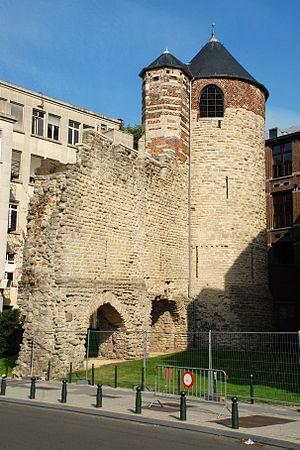
Belgique - Bruxelles - Tour Anneessens
La tour Anneessens est un des vestiges les mieux conservés de la première enceinte de Bruxelles construite au début du XIIIᵉ siècle : elle est située le long du boulevard de l'Empereur, face au siège du PS.